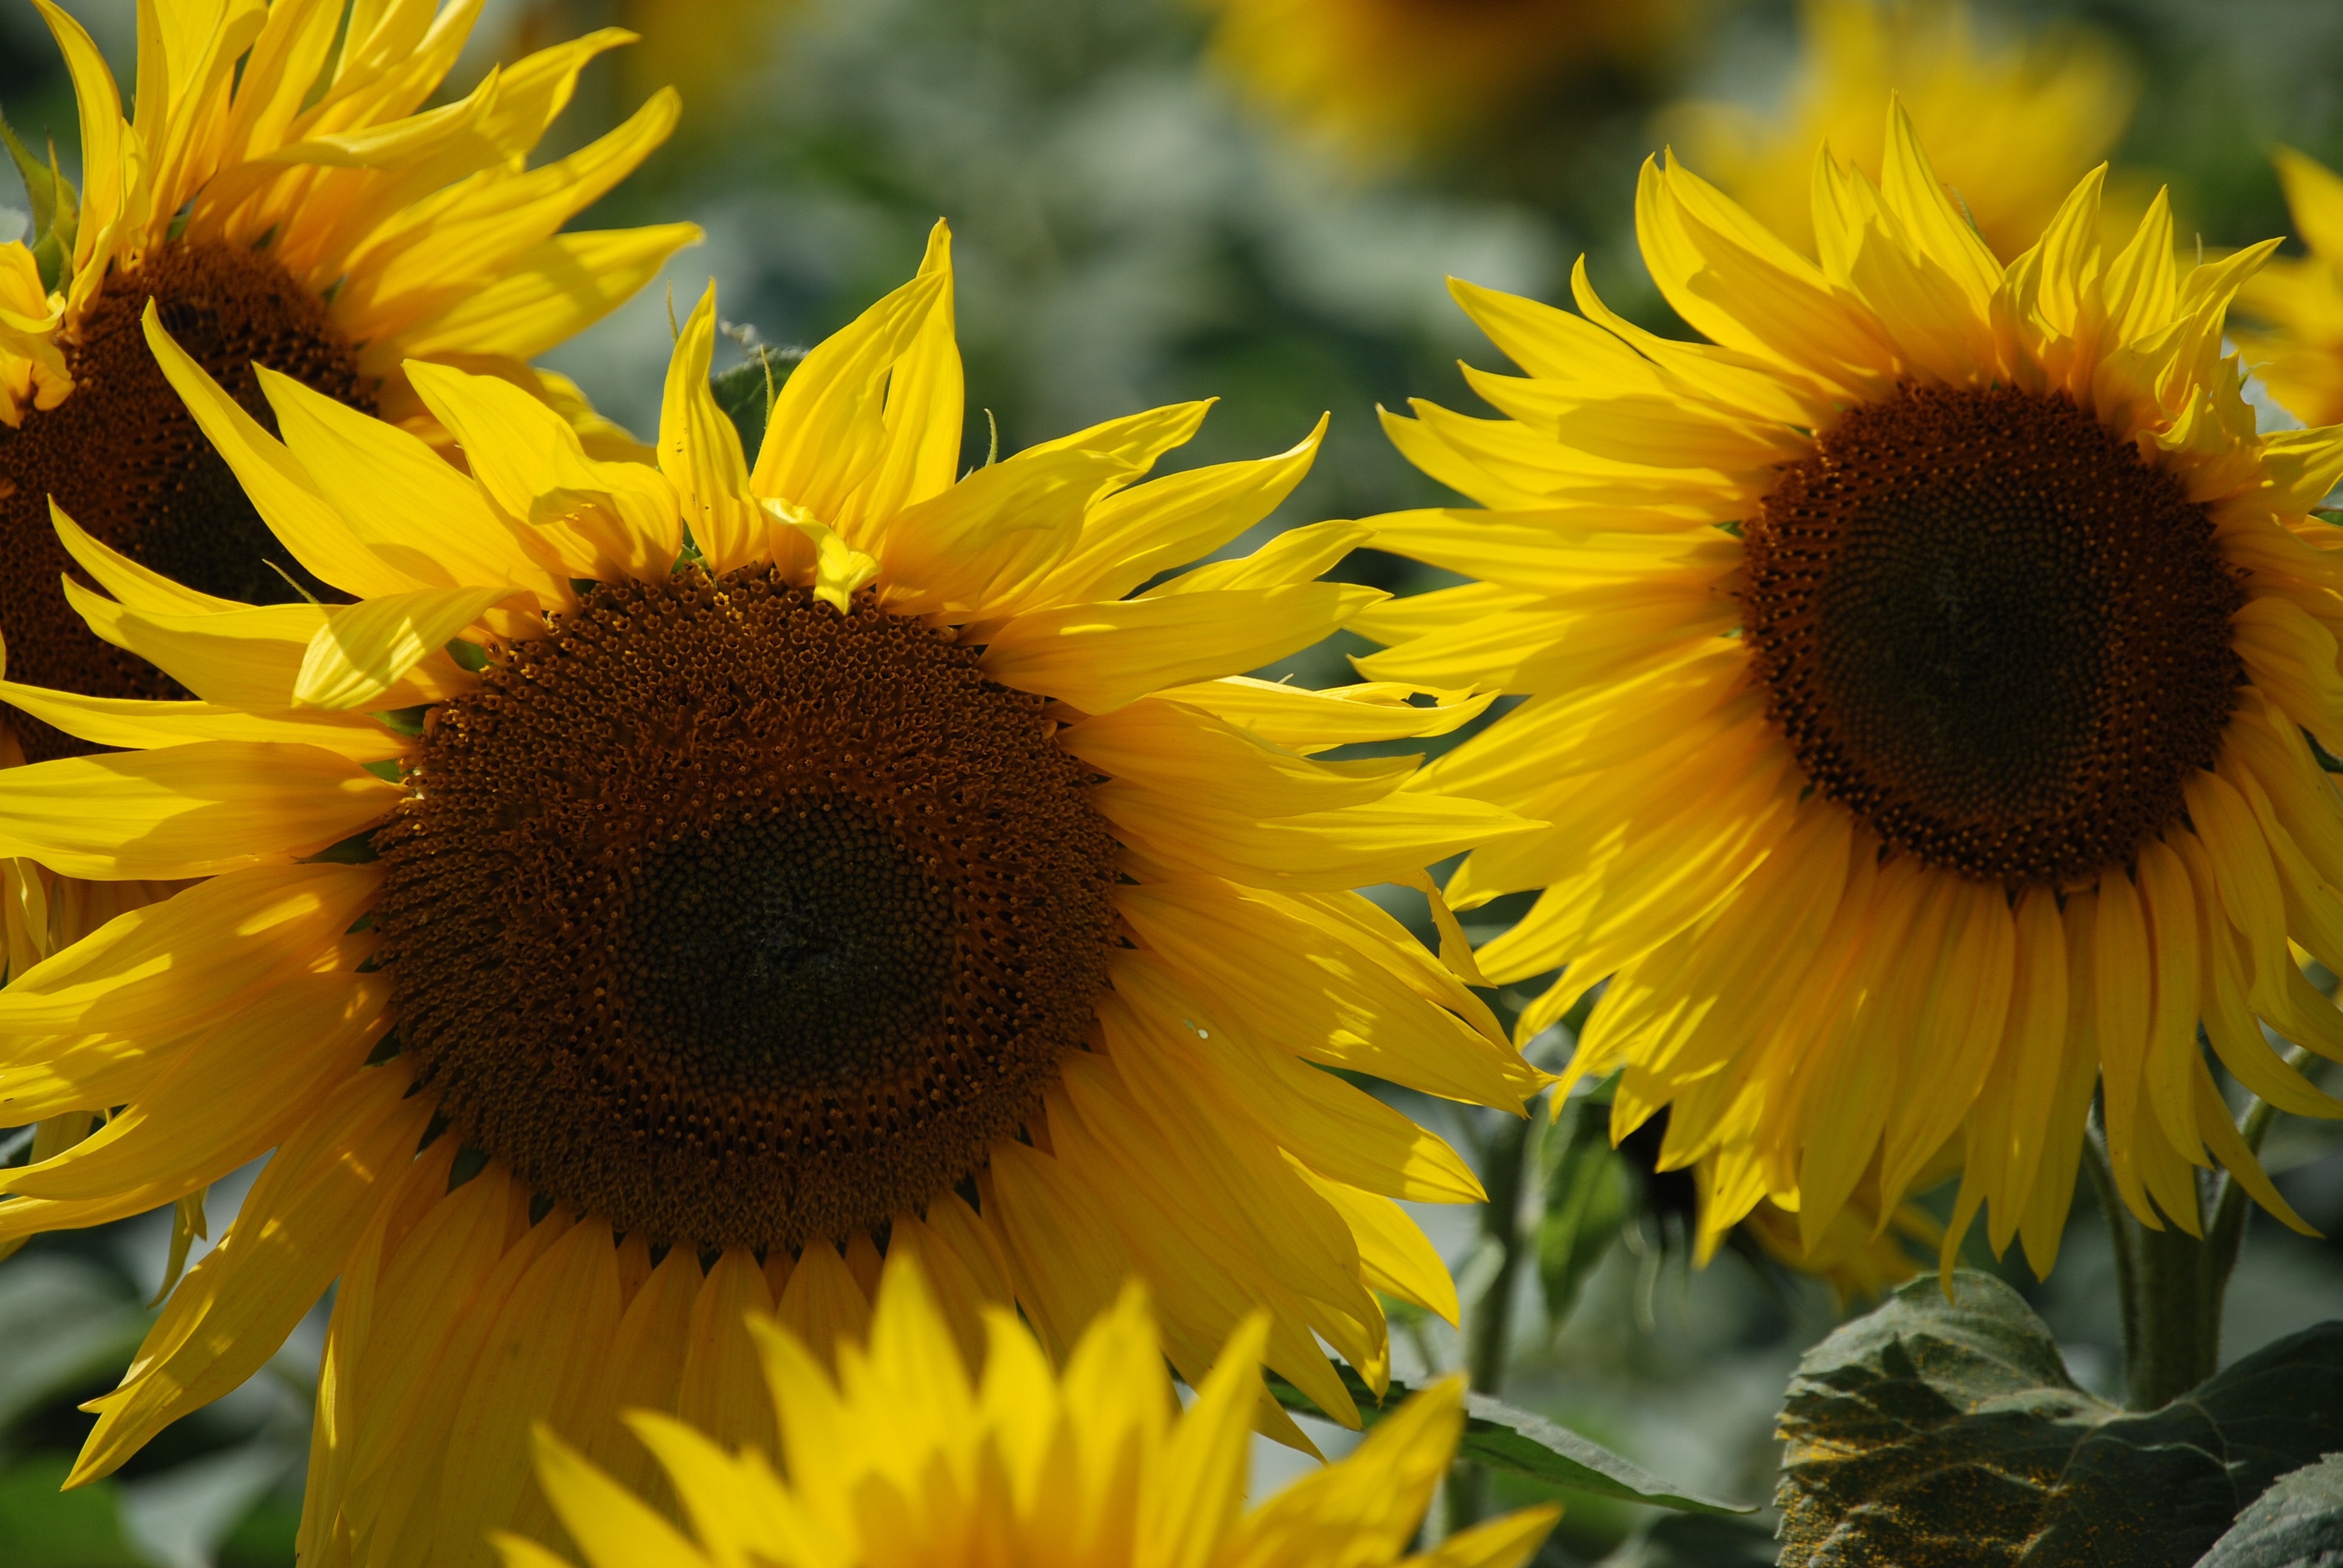
blossom, plant, field, stem, leaf, flower, petal, bloom, summer, floral, environment, herb, natural, botany, yellow, agriculture, flora, botanical, sunflower, wildflower, outdoors, vegetation, horticulture, vegetarian food, organic, macro photography, flowering plant, daisy family, sunflower seed, annual plant, plant stem, land plant